Abell 262

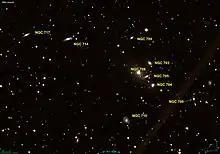
An image of Abell 262

Abell 262 is a galaxy cluster in the Abell catalogue. It is part of the Perseus–Pisces Supercluster, one of the largest known structures in the universe. Although its central galaxy, NGC 708, is a giant cD galaxy, most of its bright galaxies are spirals, which is unusual for a galaxy cluster. With approximately 200 members it is a comparatively small cluster.